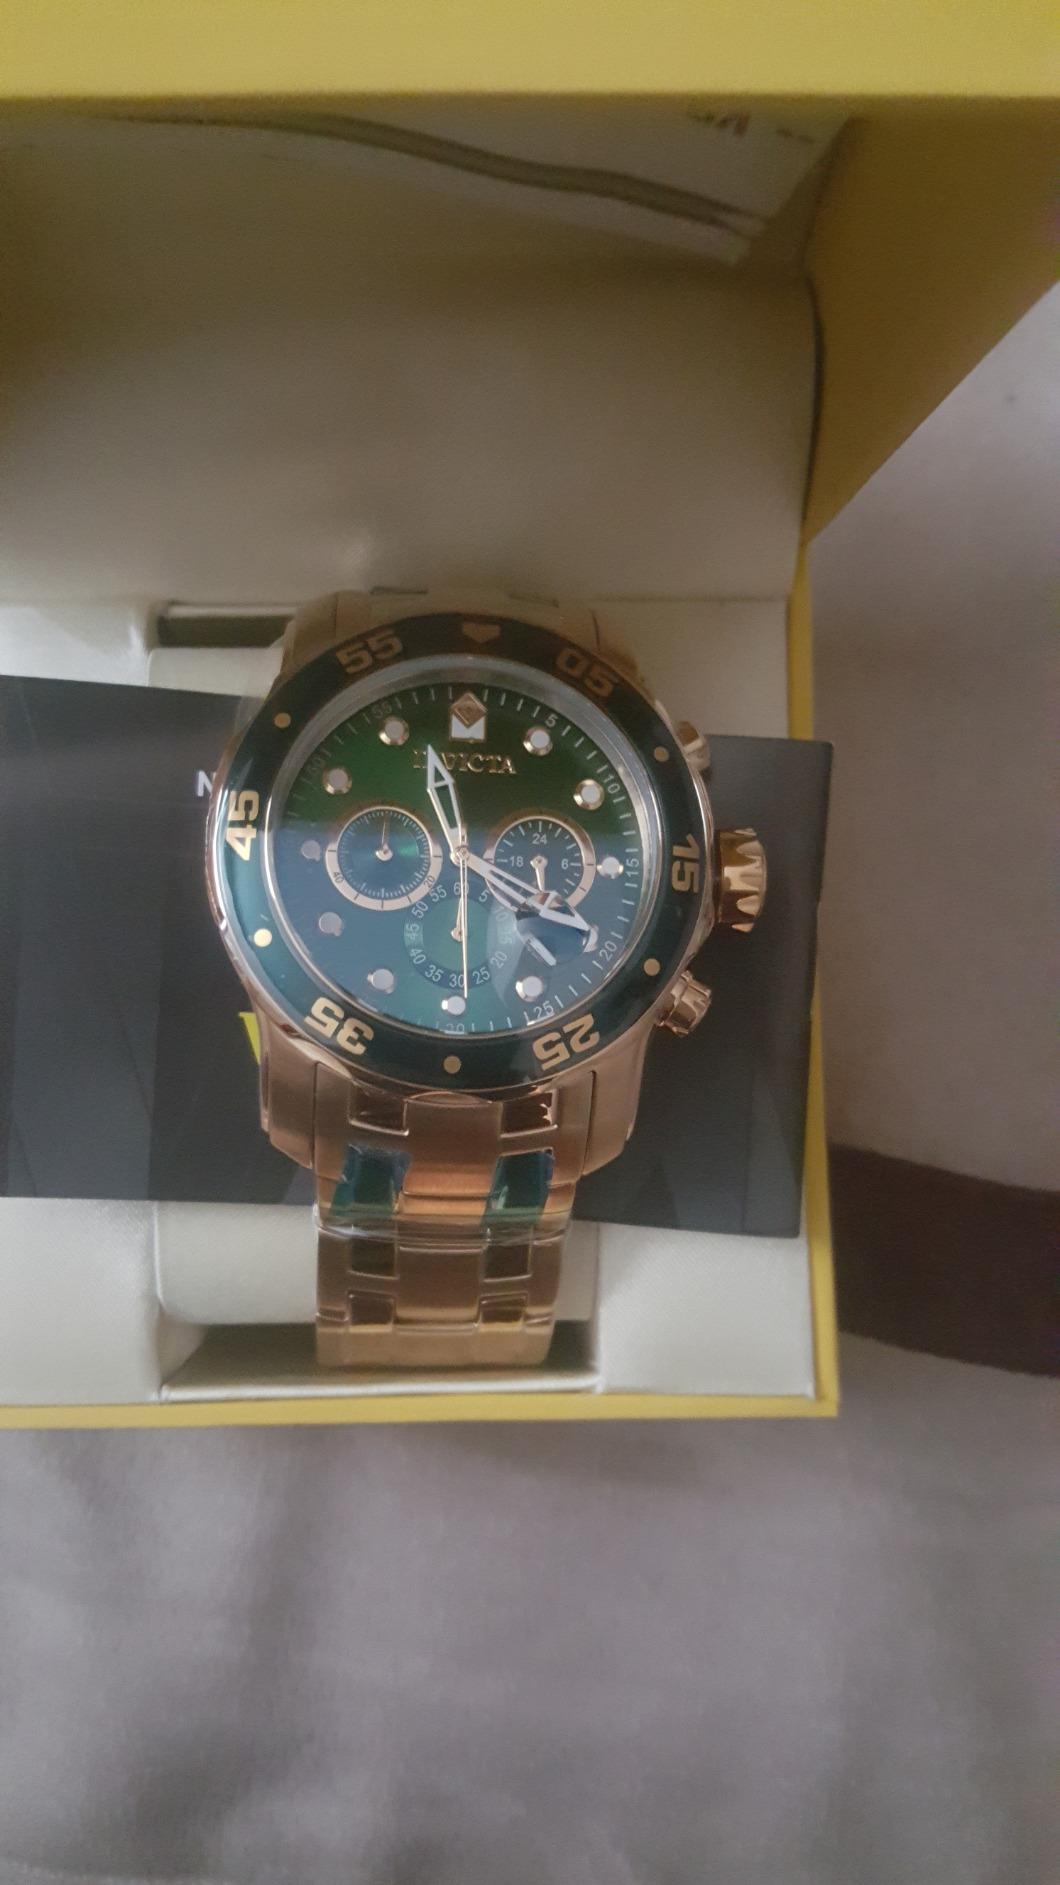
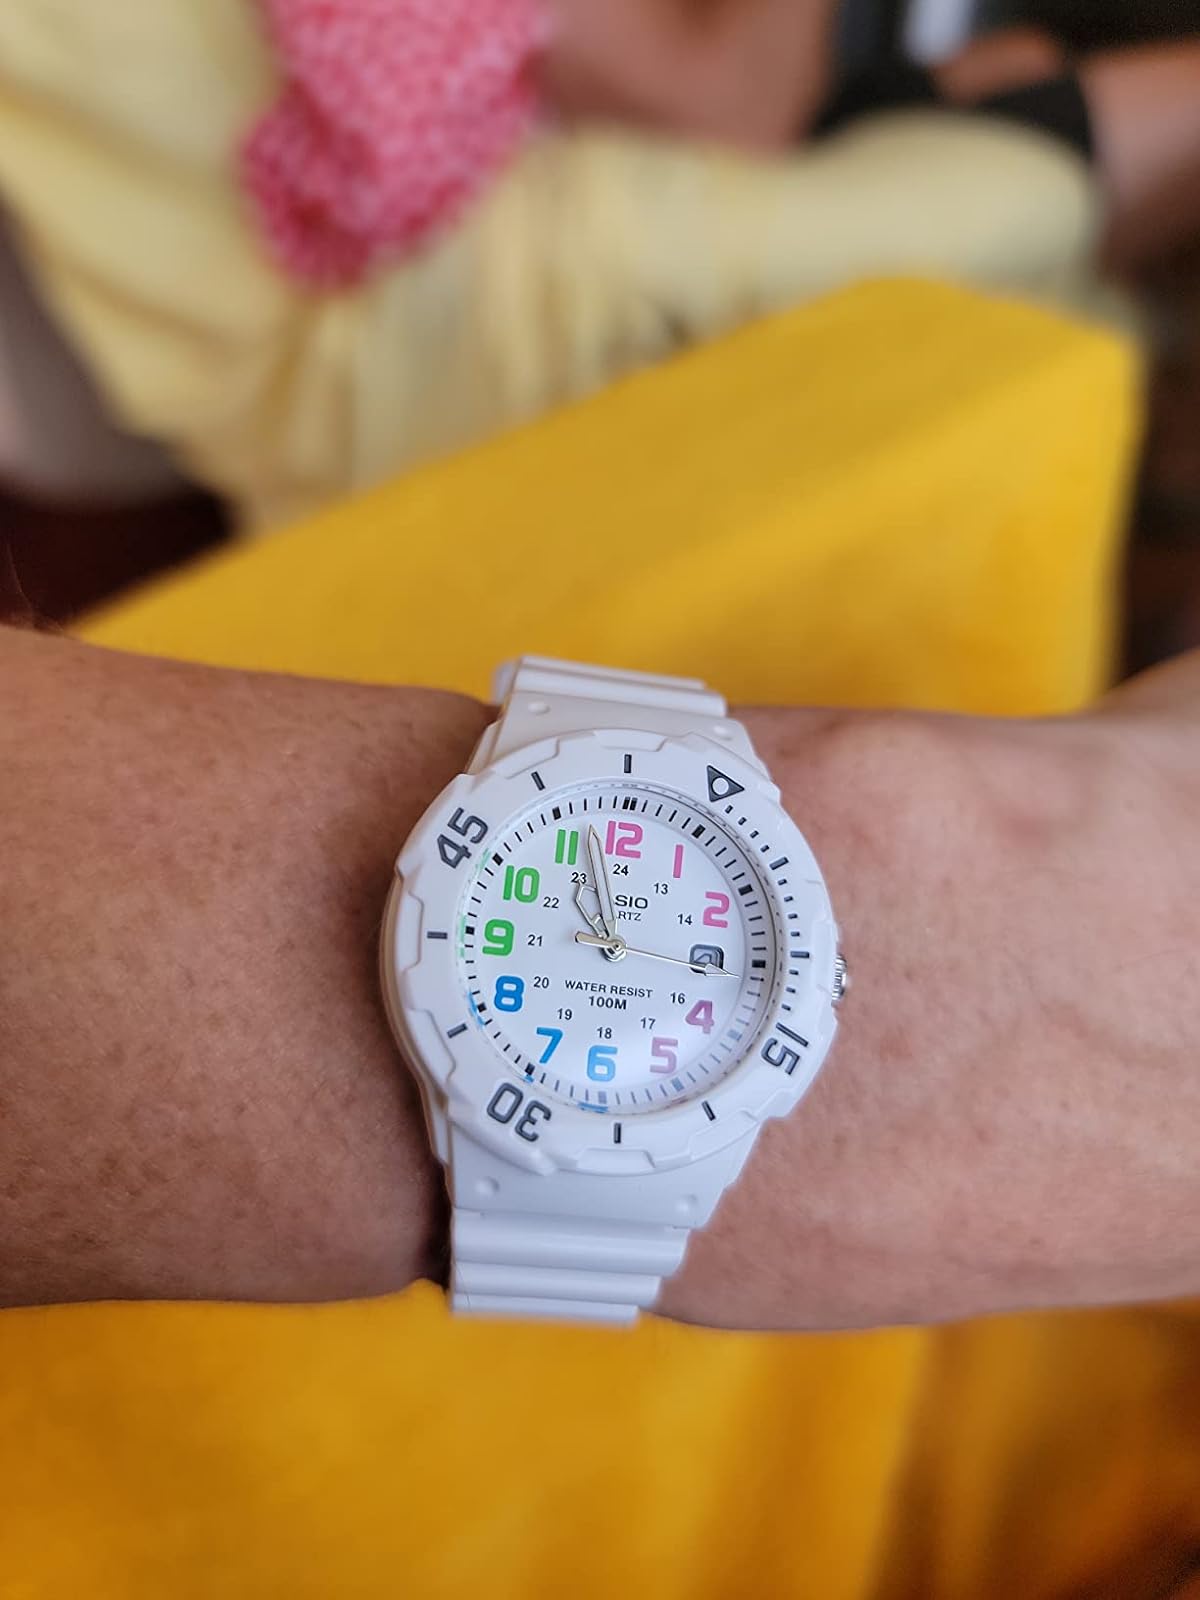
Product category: accessories_watch
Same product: no